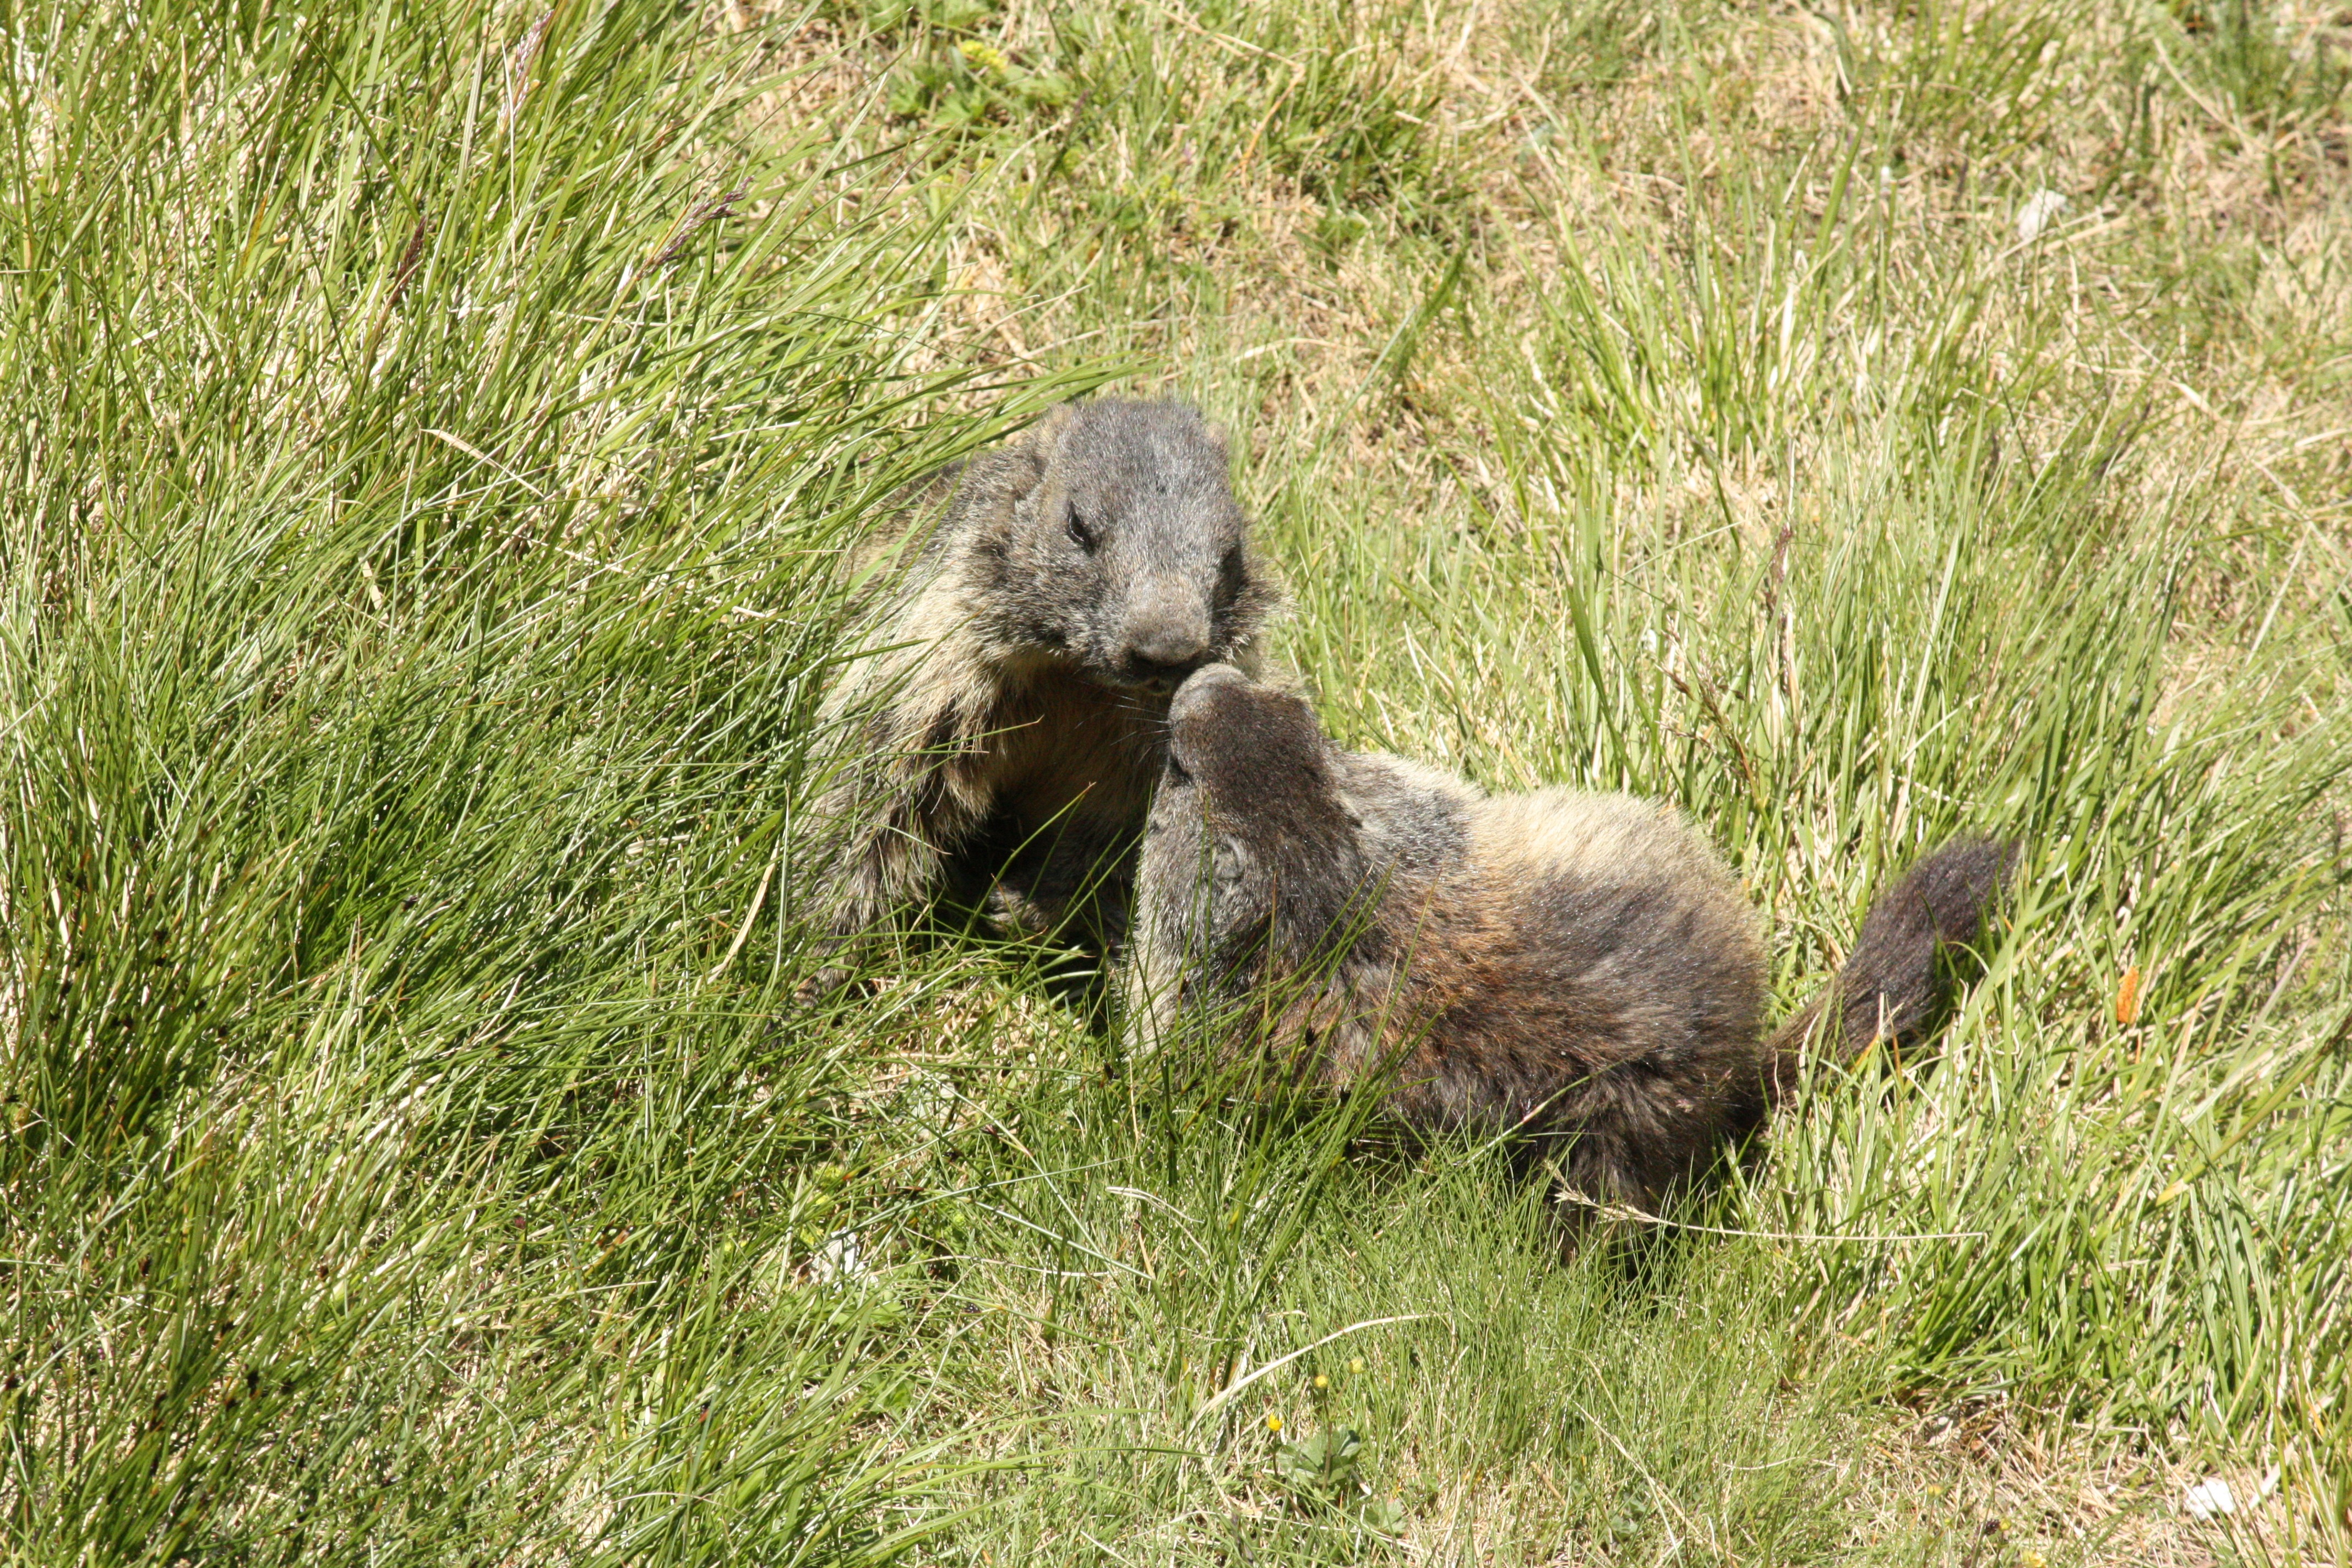
animal, wildlife, mammal, squirrel, rodent, fauna, vertebrate, creature, marmots, otter, marmot, mustelidae, spielne